Australia in World War II

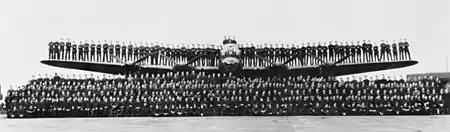
Members of No. 460 Squadron and the Lancaster bomber G for George in August 1943

The great majority of Australian aircrew in Bomber Command were graduates of the Empire Air Training Scheme. These men were not concentrated in Australian units, and were instead often posted to the Commonwealth squadron with the greatest need for personnel where they became part of a multi-national bomber crew. Five Australian heavy bomber squadrons (No. 460, No. 462, No. 463, No. 466 and No. 467 squadrons) were formed within Bomber Command between 1941 and 1945, however, and the proportion of Australians in these units increased over time. No. 464 Squadron, which was equipped with light bombers, was also formed as part of Bomber Command but was transferred to the Second Tactical Air Force in June 1943, where it continued to attack targets in Europe. Unlike Canada, which concentrated its heavy bomber squadrons into No. 6 Group RCAF in 1943, the RAAF squadrons in Bomber Command were always part of British units, and the Australian Government had little control over how they were used.